Answer in natural language. Consider the 3D positions of the objects in the scene and not just the 2D positions in the image. Is the centerpoint of  blue rectangle wall decor (marked A) at a higher height than white color sperical shape office chair (marked B)? Choose between the following options: no or yes
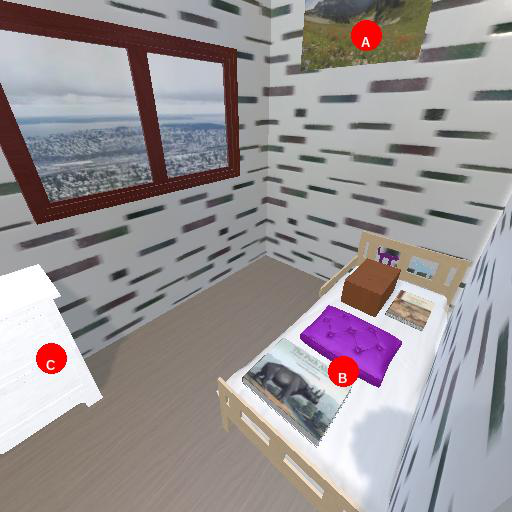
<answer>yes</answer>